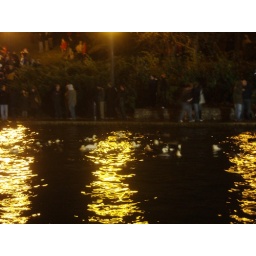
ducks in the lake